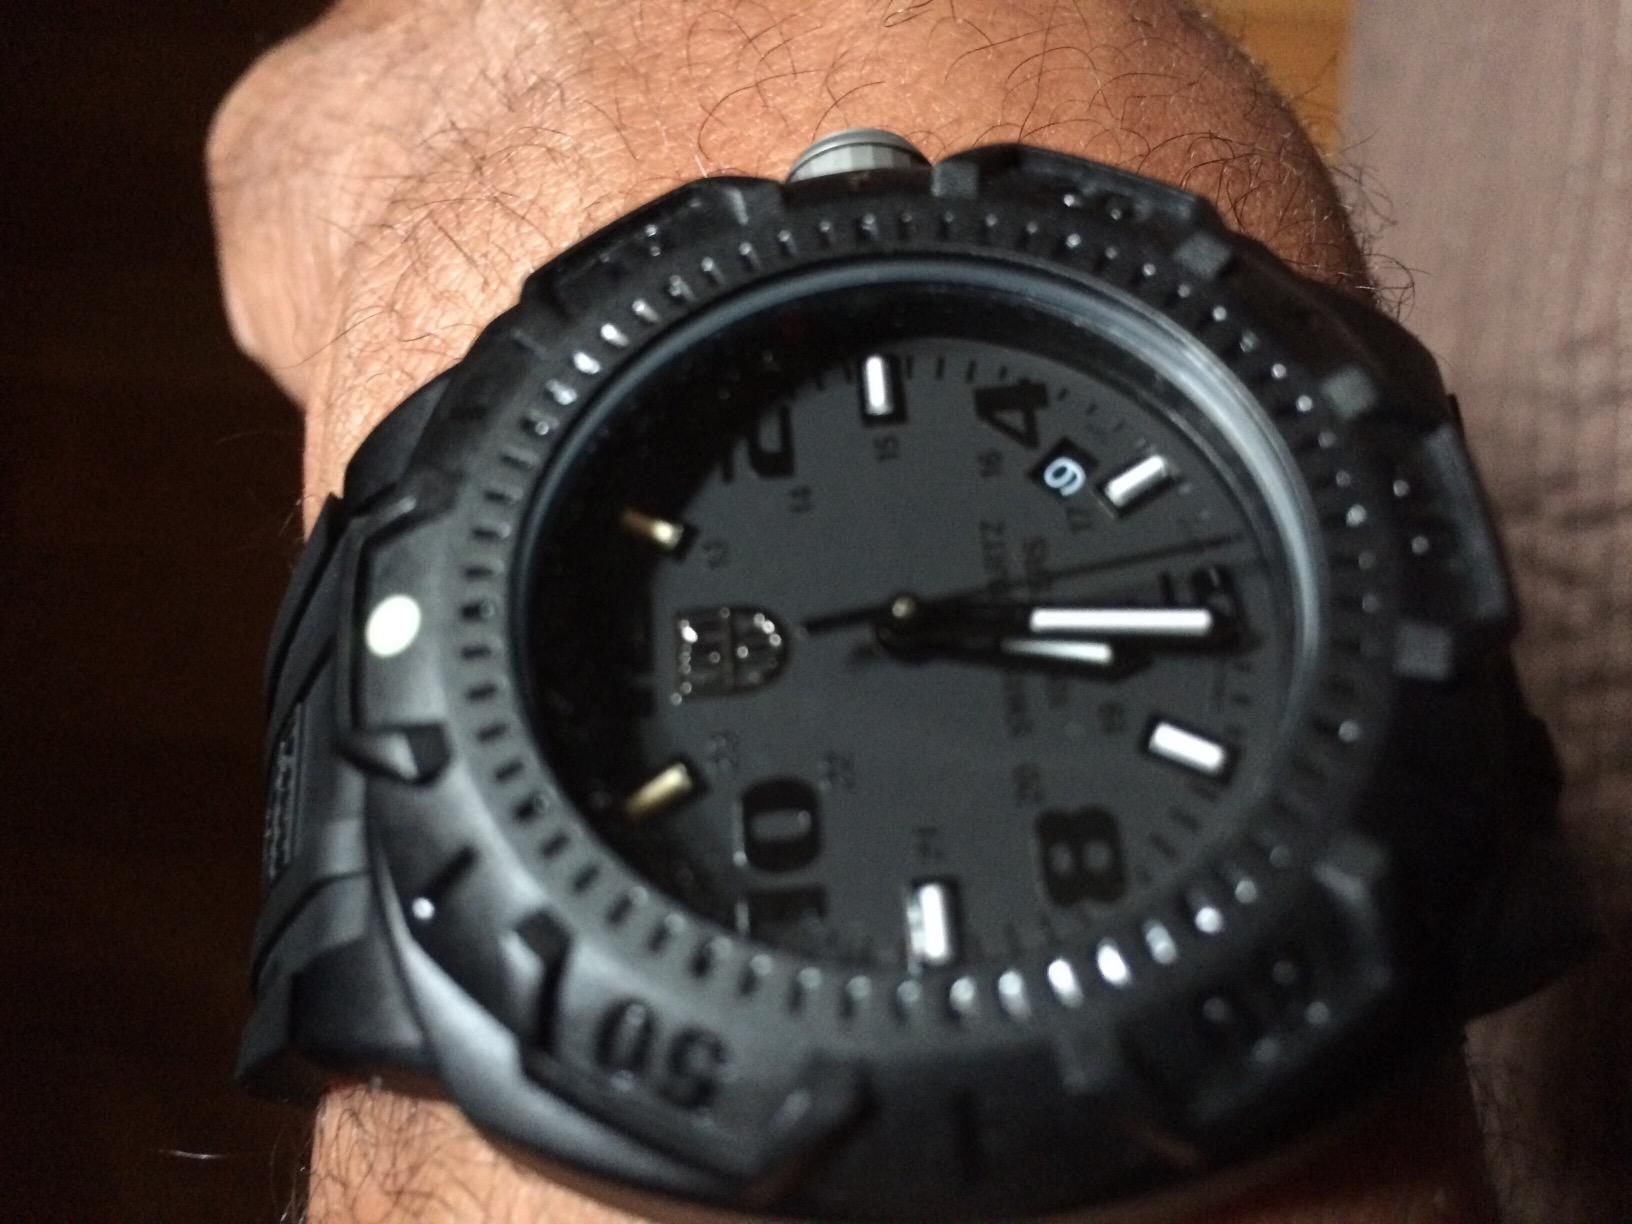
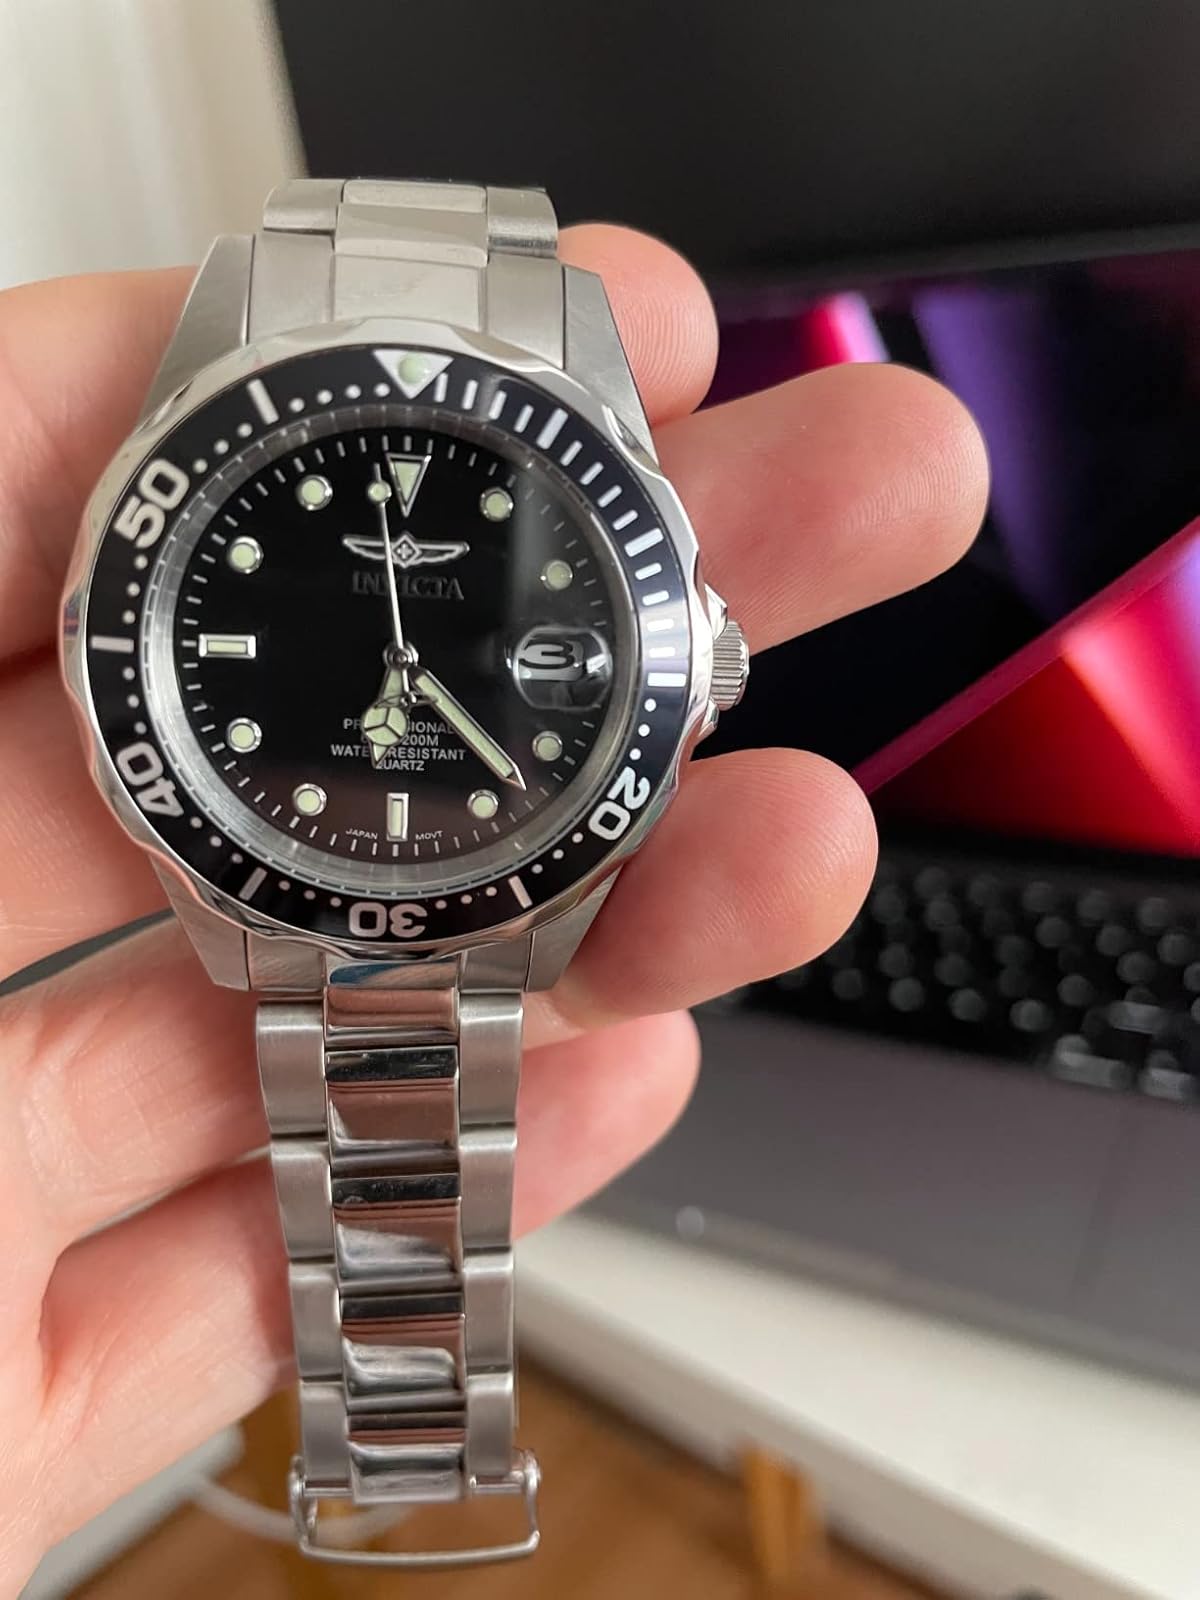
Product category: accessories_watch
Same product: no